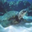
Label: turtle